Sony MDR-V6

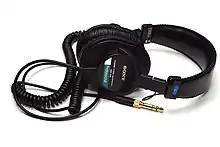
MDR-7506

The MDR-7506 and the MDR-V6 share the same part number for their driver and all other parts (except gold-plated in and 3.5 mm connectors, and earcup covers embossed with model numbers), but the magnet therein is known to vary according to various Sony documentation. The MDR-7506 was introduced with a samarium–cobalt magnet, as was originally used in the MDR-V6. However, at some point, the MDR-7506 switched to the slightly more powerful neodymium magnet. These changes were made without changing the driver part number. In addition, Sony's own store website specifications for the MDR-V6 also list a neodymium magnet, further calling into question whether the MDR-V6 and MDR-7506 actually use different magnet types in their drivers. The likelihood, therefore, is that Sony at some point updated the magnet in the driver, and it was incorporated into both the '7506 and 'V6.